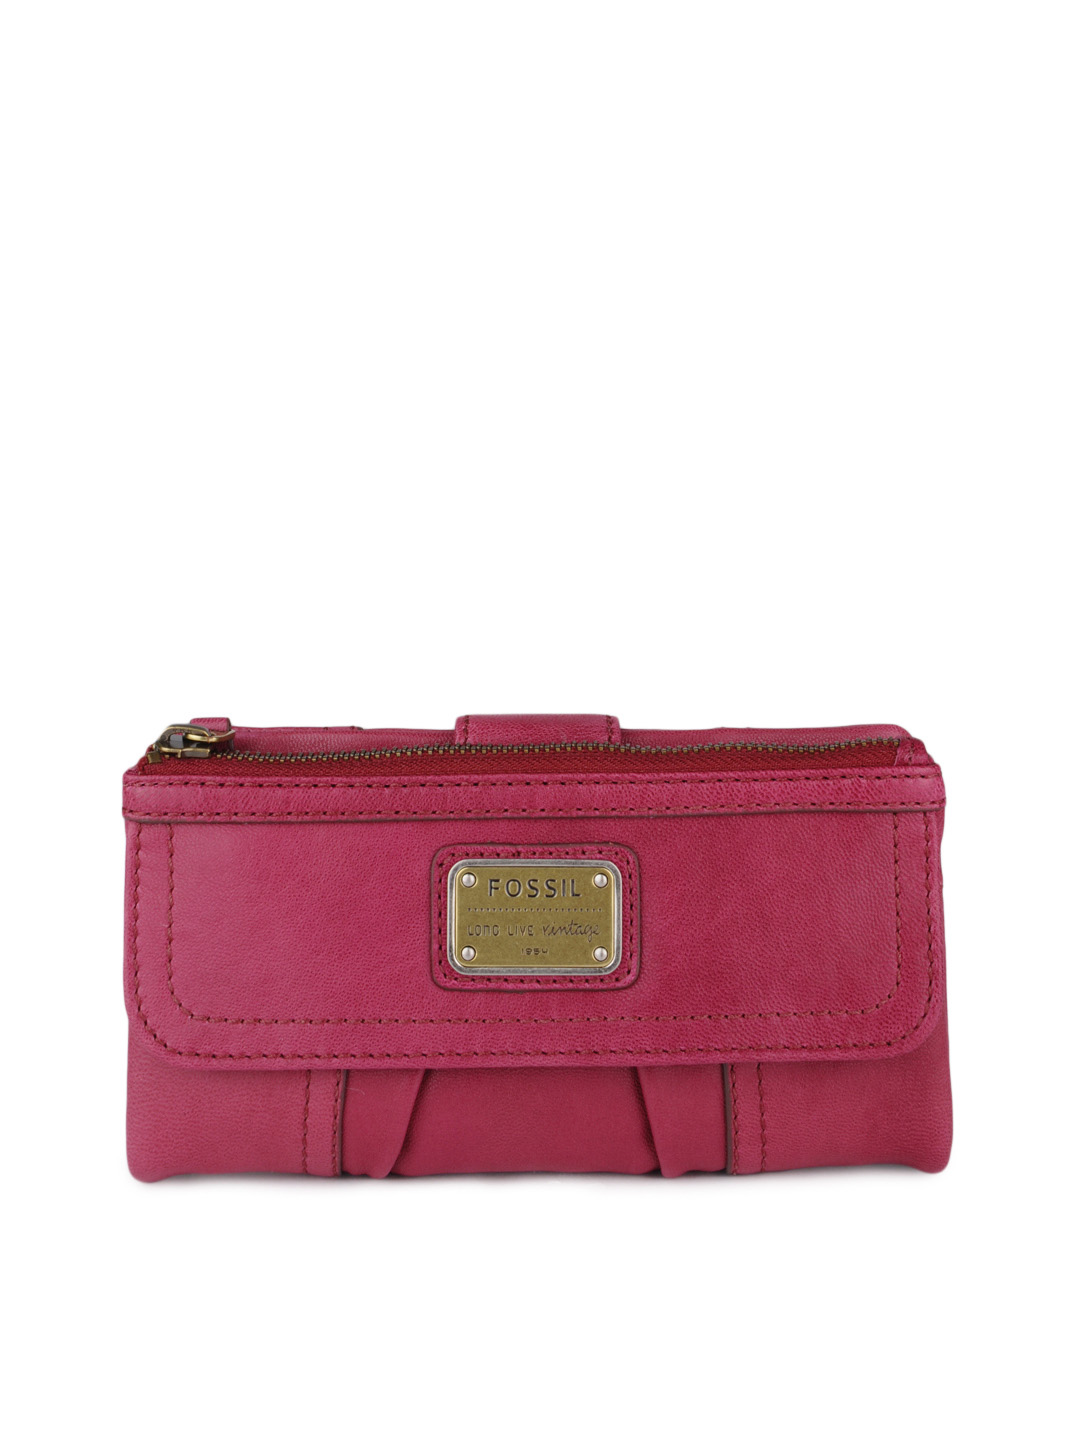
Fossil Women Magenta Wallet
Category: Accessories / Wallets / Wallets
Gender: Women
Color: Magenta
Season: Winter 2016
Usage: Casual